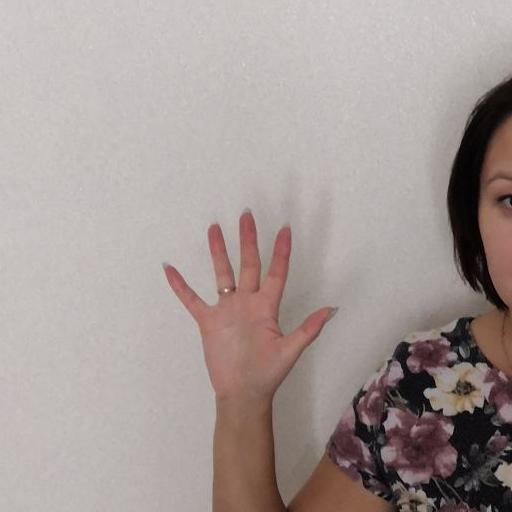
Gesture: palm